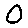
Label: 0